Costică Toma

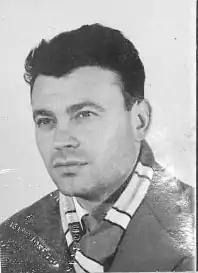
Toma in 1961

Costică Toma (1 January 1928 – 13 May 2008) was a Romanian international football goalkeeper and later manager.